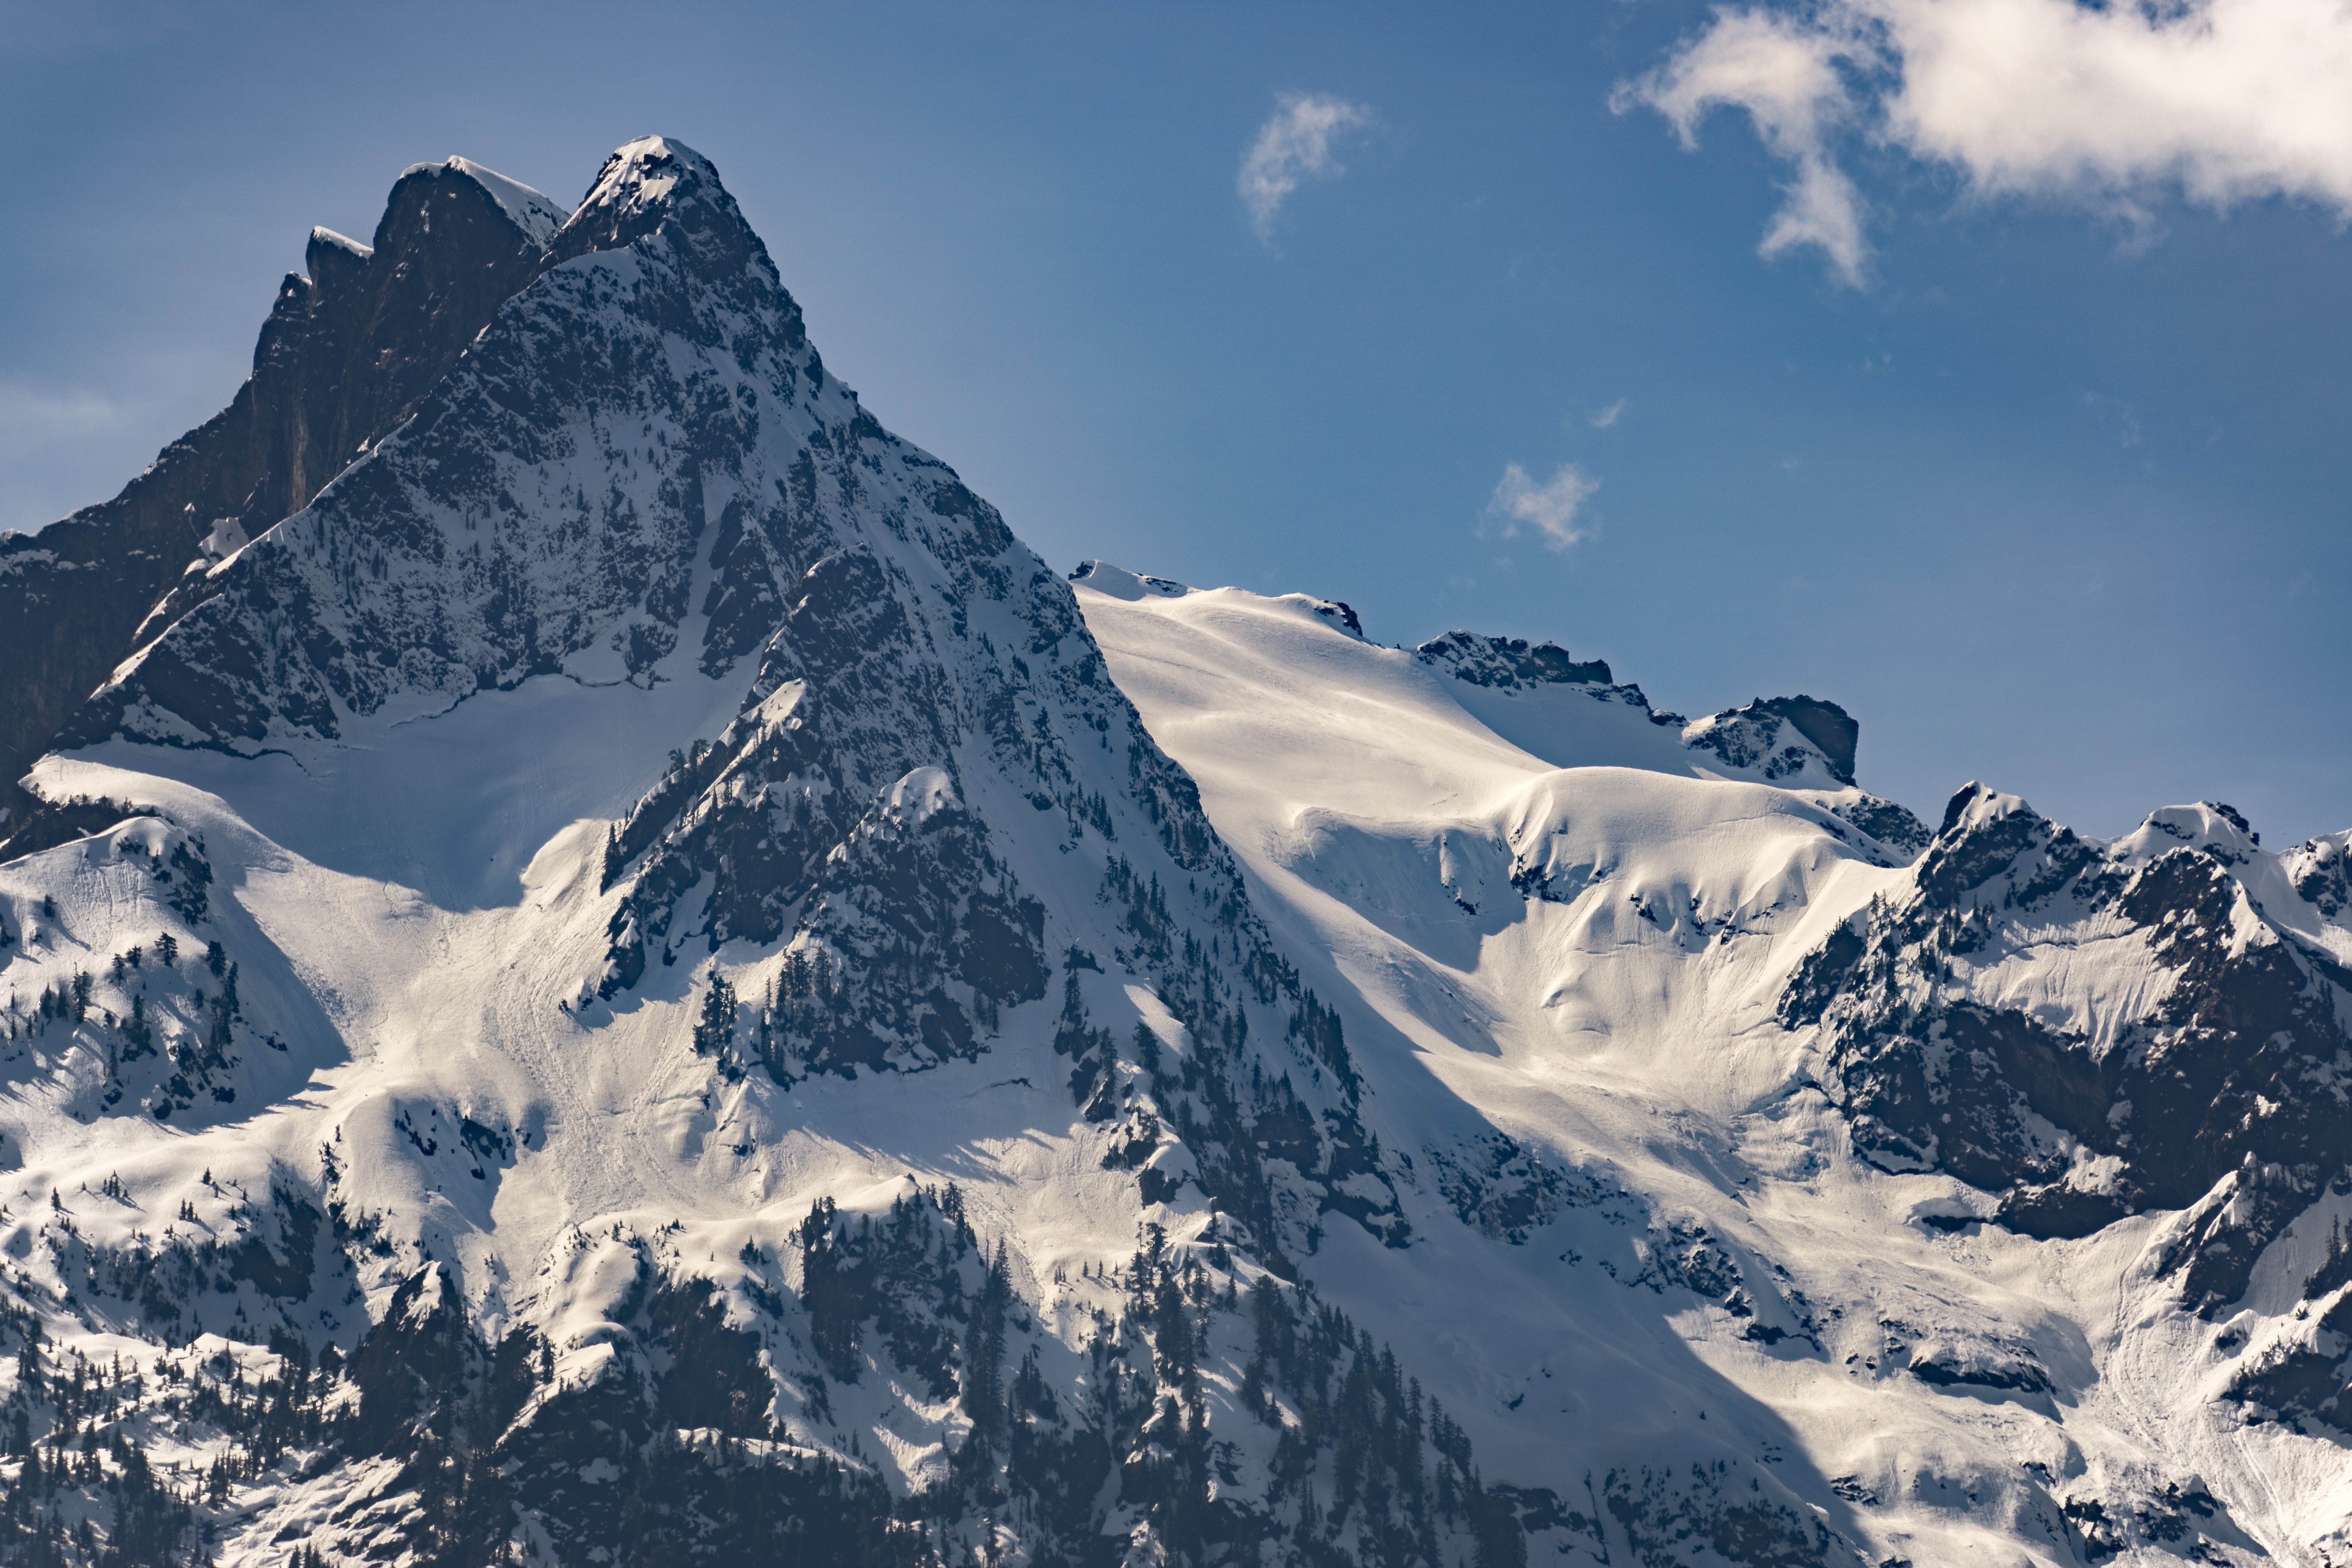
mountain, snow, winter, adventure, mountain range, weather, season, ridge, summit, mountaineering, alps, plateau, fell, cirque, landform, ski touring, ski mountaineering, geographical feature, mountainous landforms, geological phenomenon